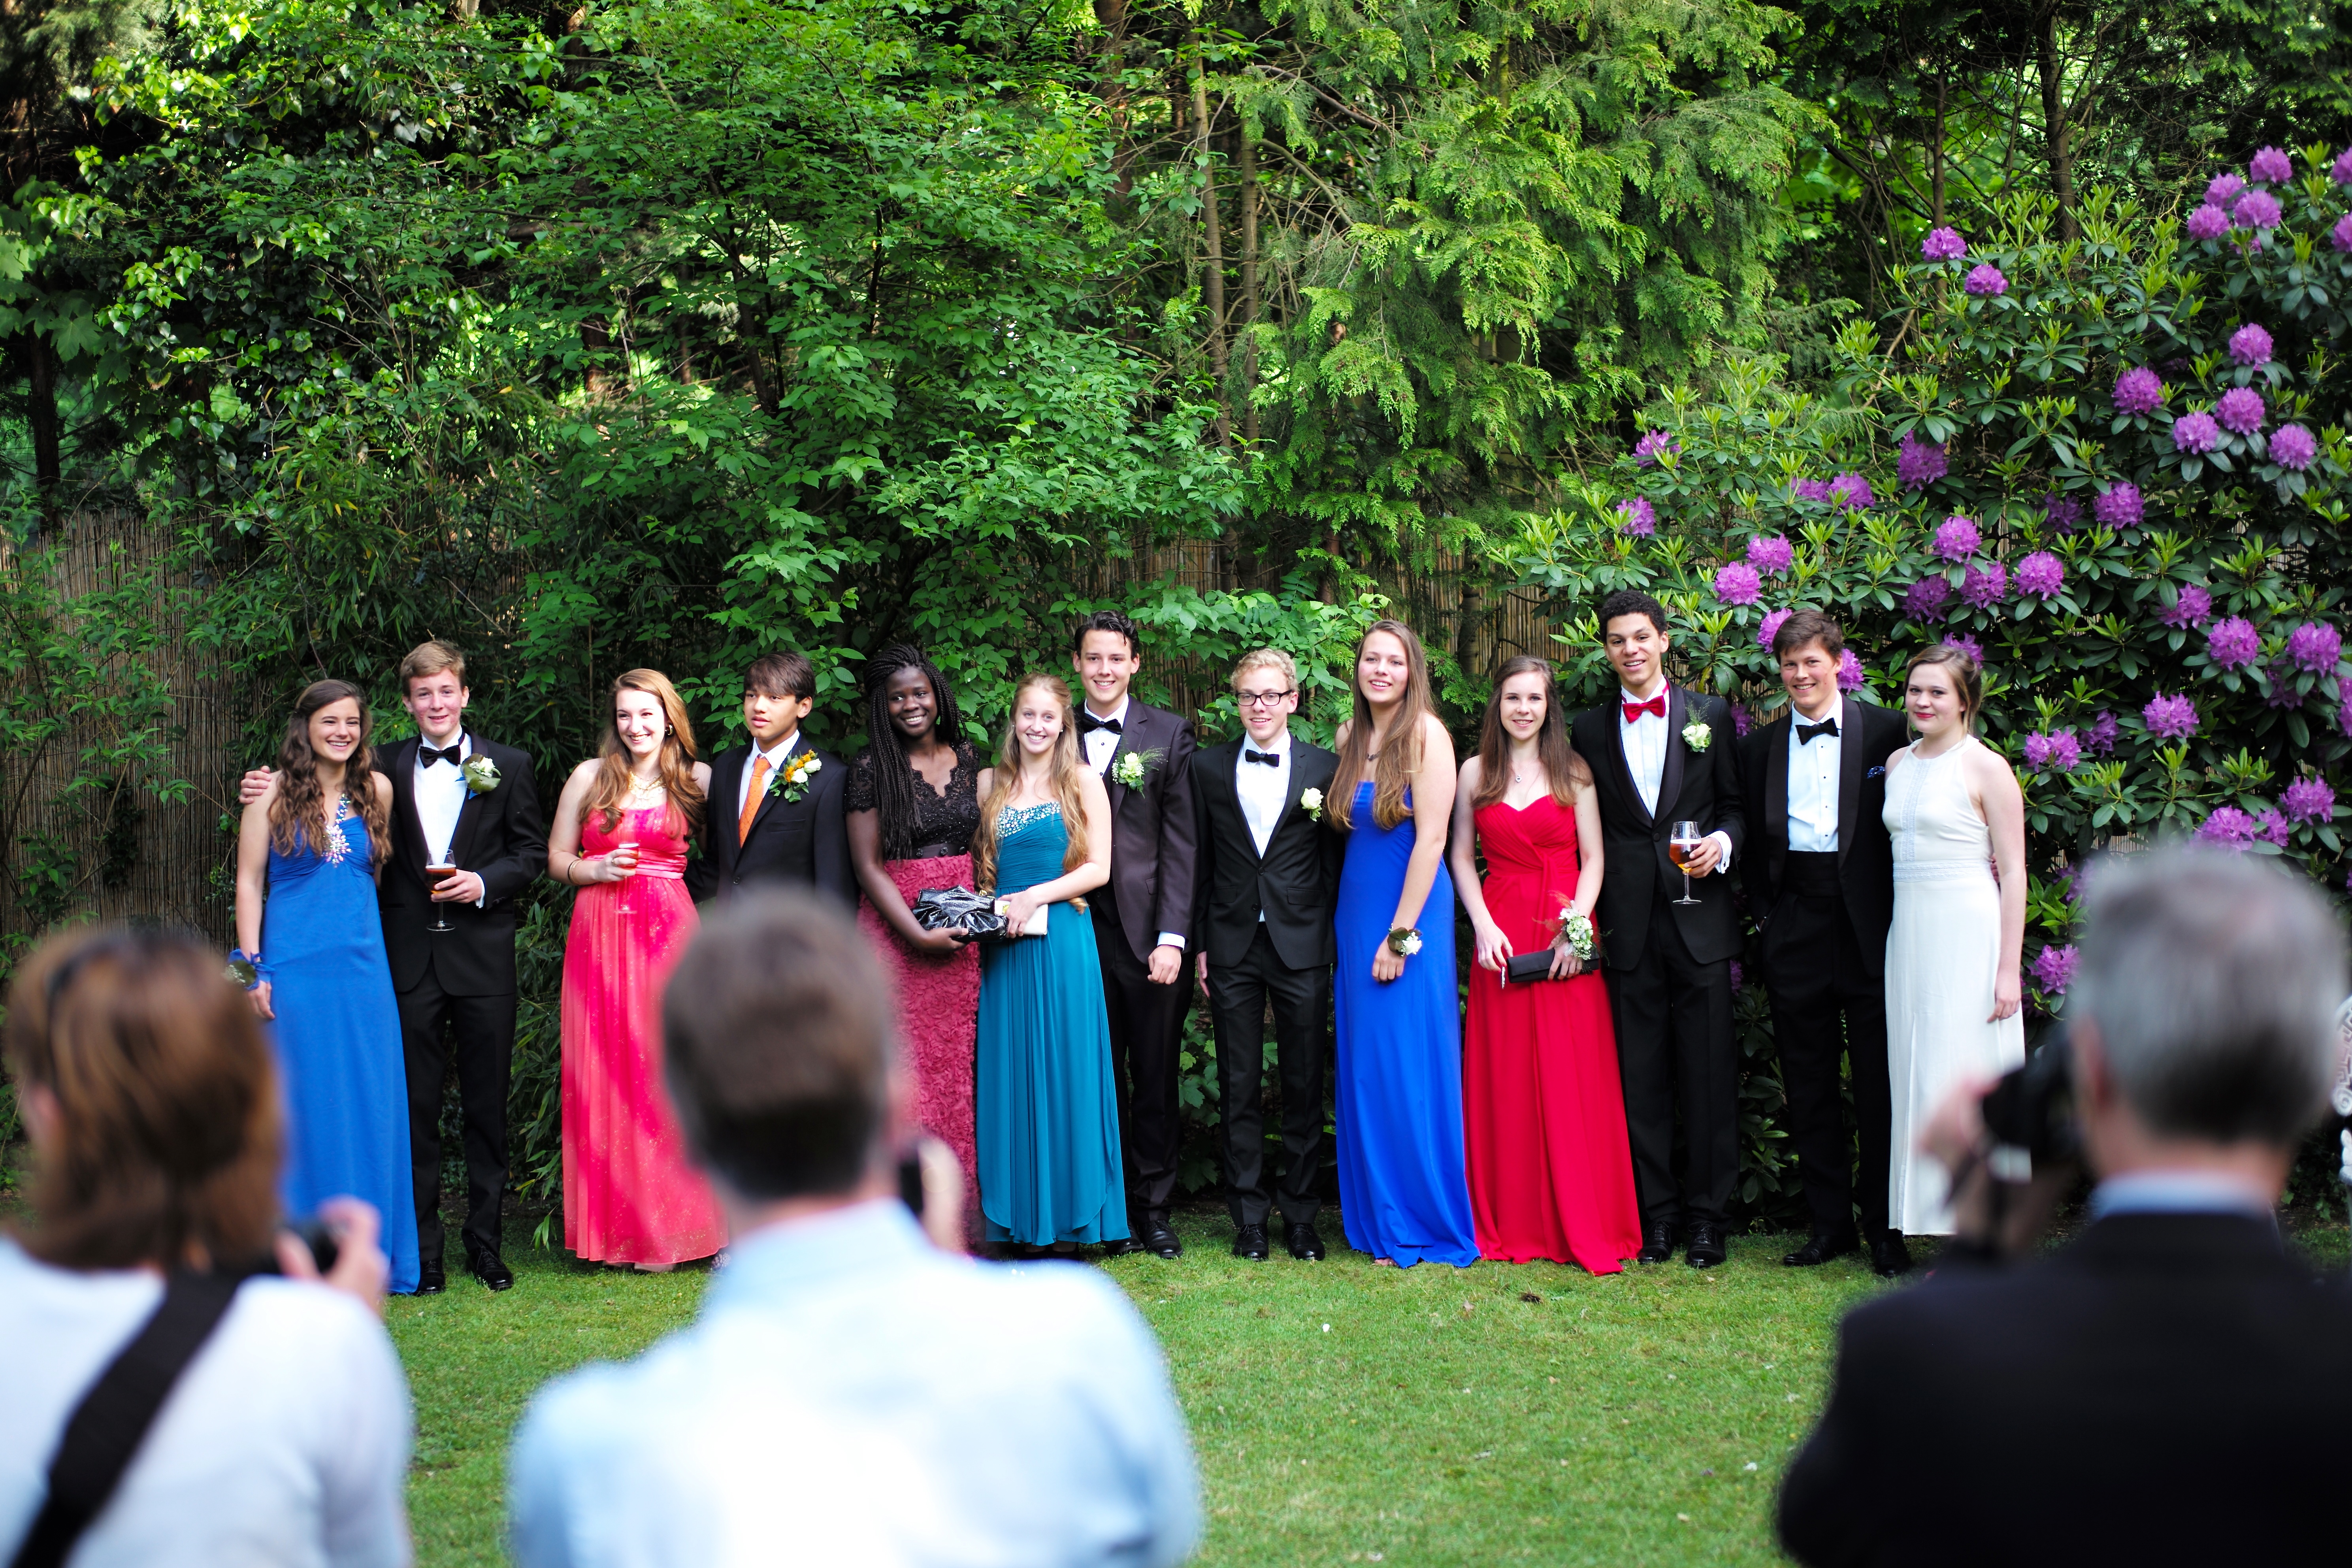
group, flower, europe, portrait, spring, couple, garden, ash, wedding, bride, 2014, ceremony, holland, netherlands, m, 50mm, f14, party, highschool, leica, 240, summilux, wassenaar, prom, typ, quinceanera, wedding reception